List of international goals scored by Islam Slimani

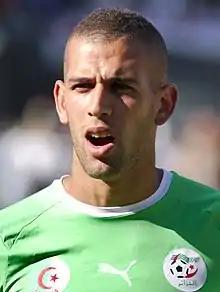
Islam Slimani is Algeria's top scorer with 45 goals.

Islam Slimani is the all-time top goalscorer for the Algeria national football team. As of 23 January 2024, he has scored 45 goals in 101 appearances since his debut on 2 June 2012.